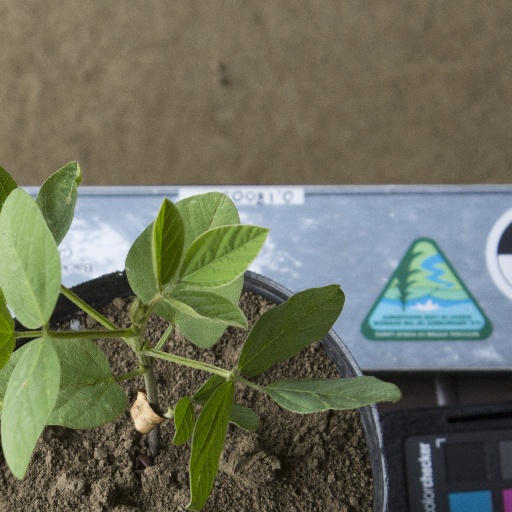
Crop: soybean